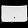
Label: Bag